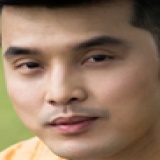
ca sĩ Ưng Hoàng Phúc